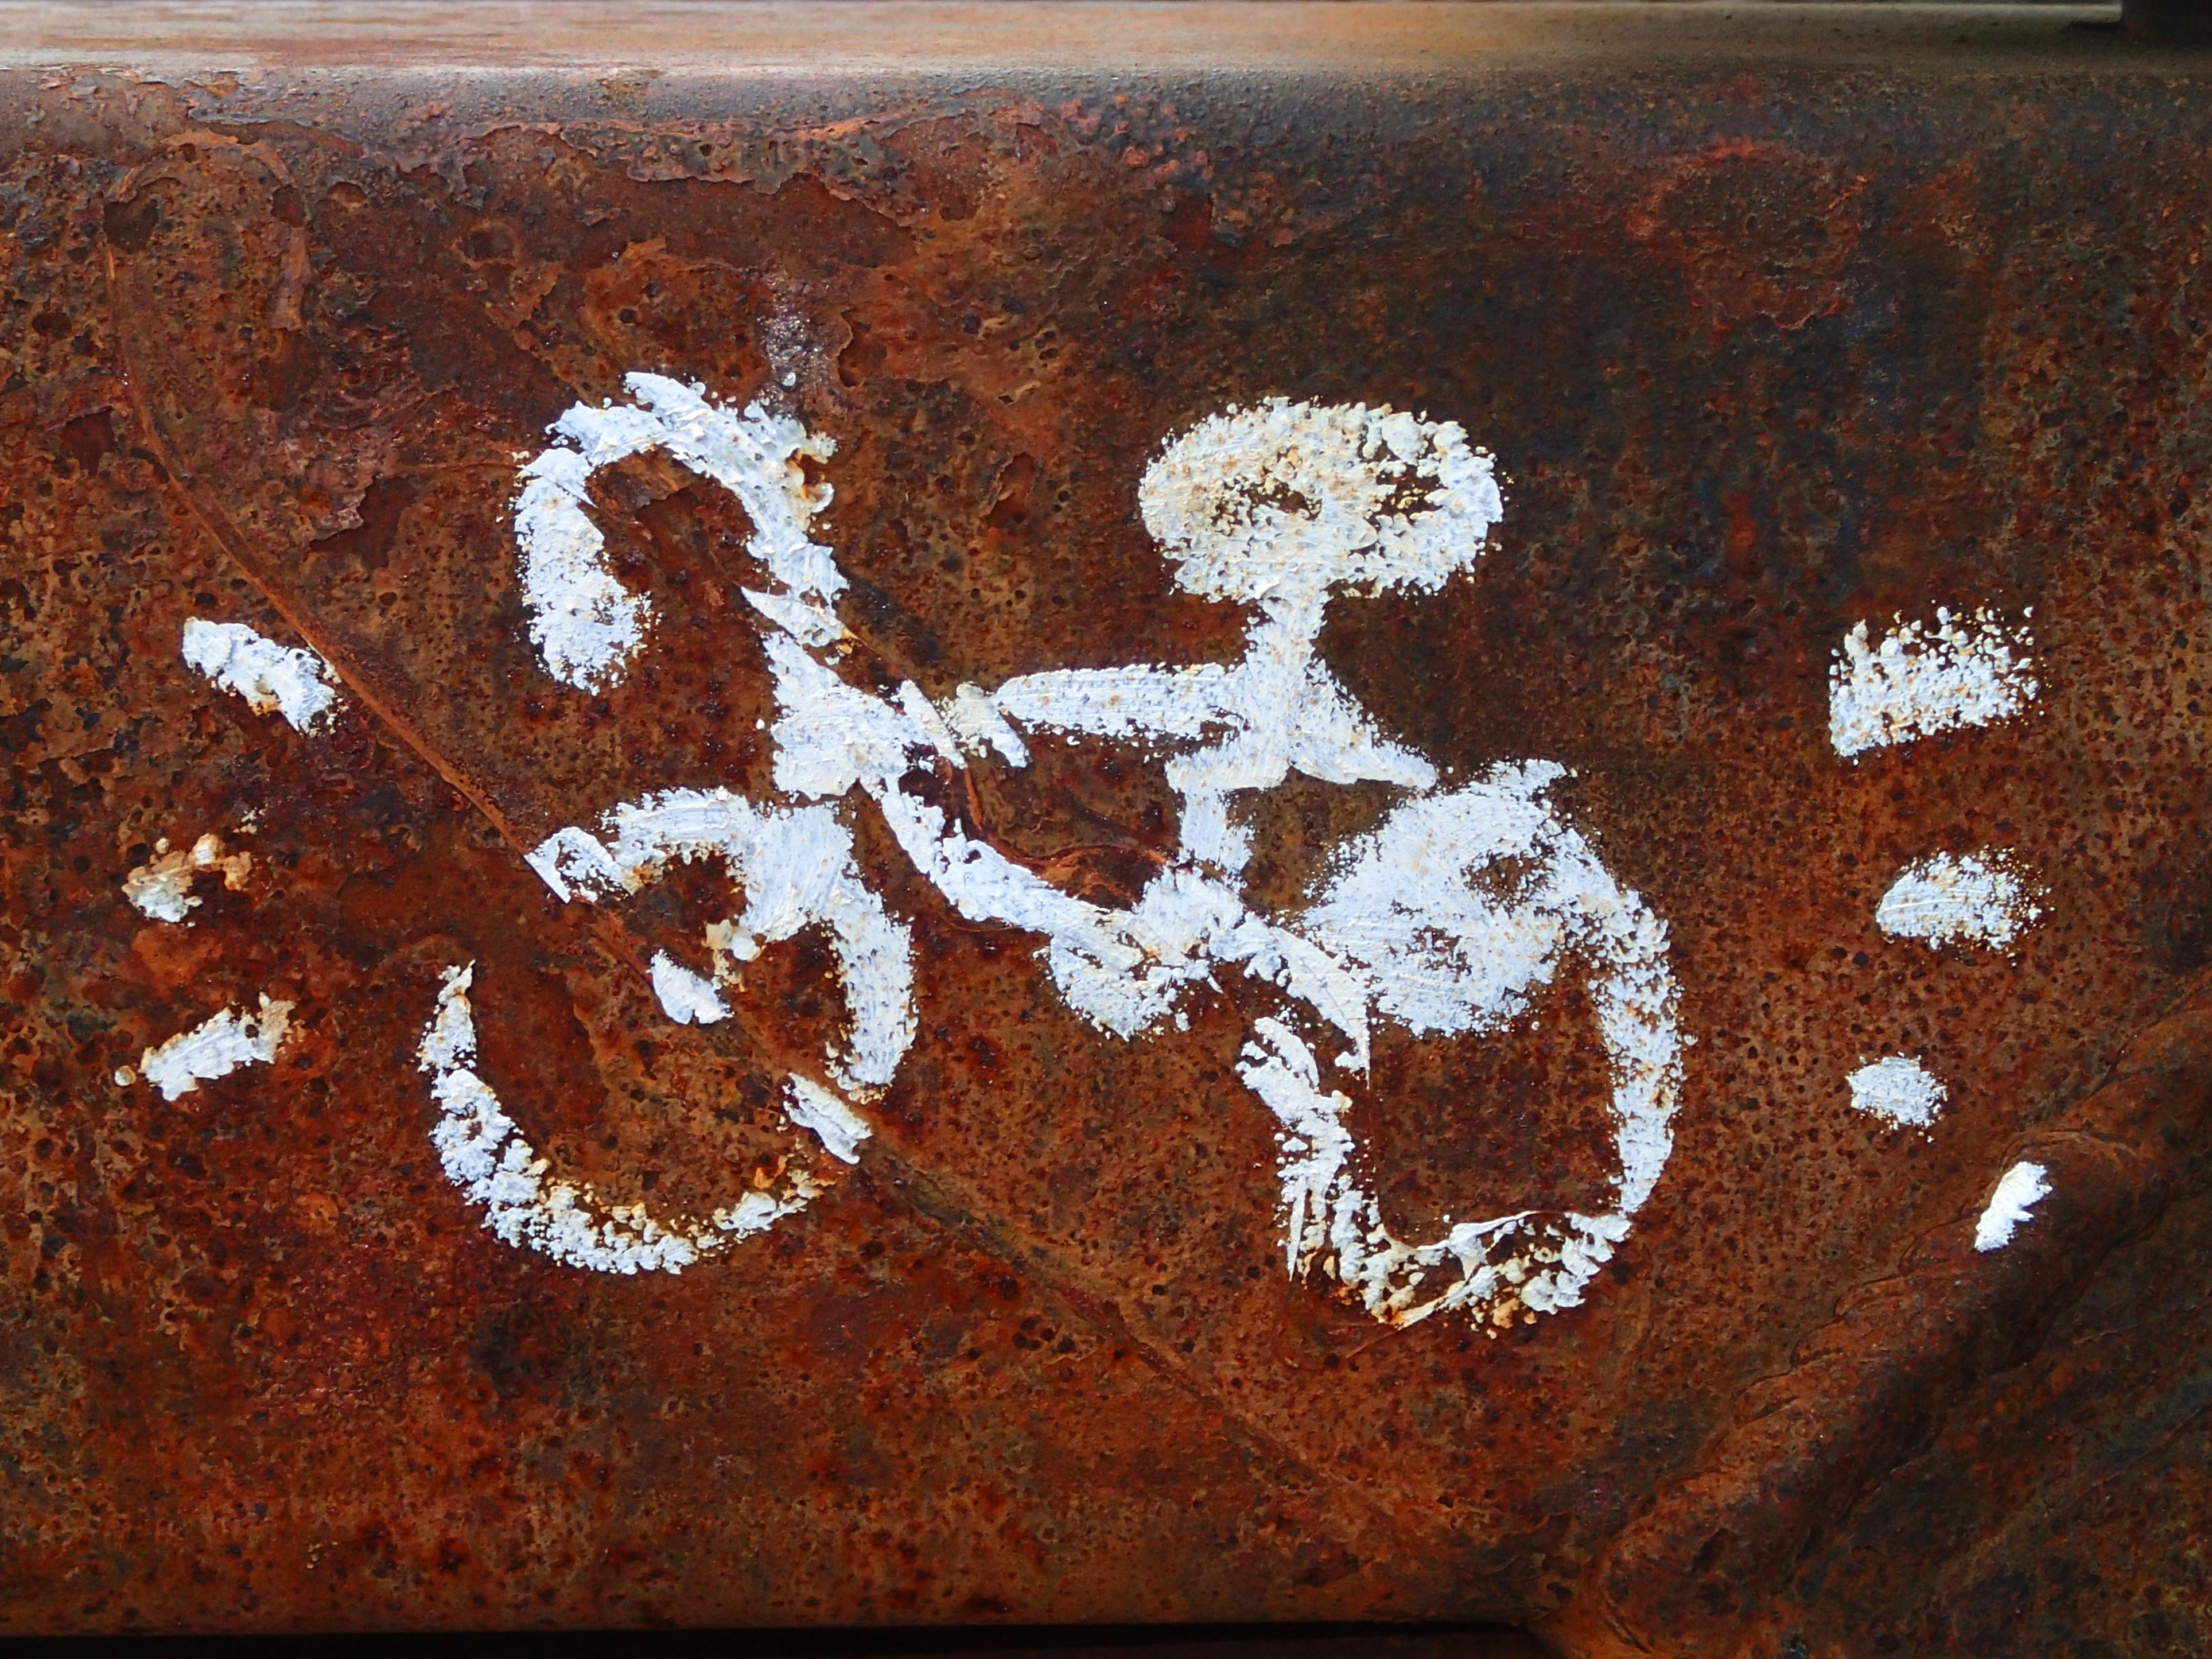
bicycle, pattern, material, textile, art, design, flooring